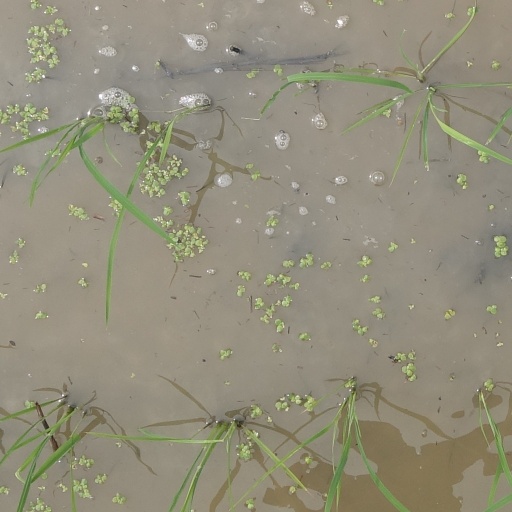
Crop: rice